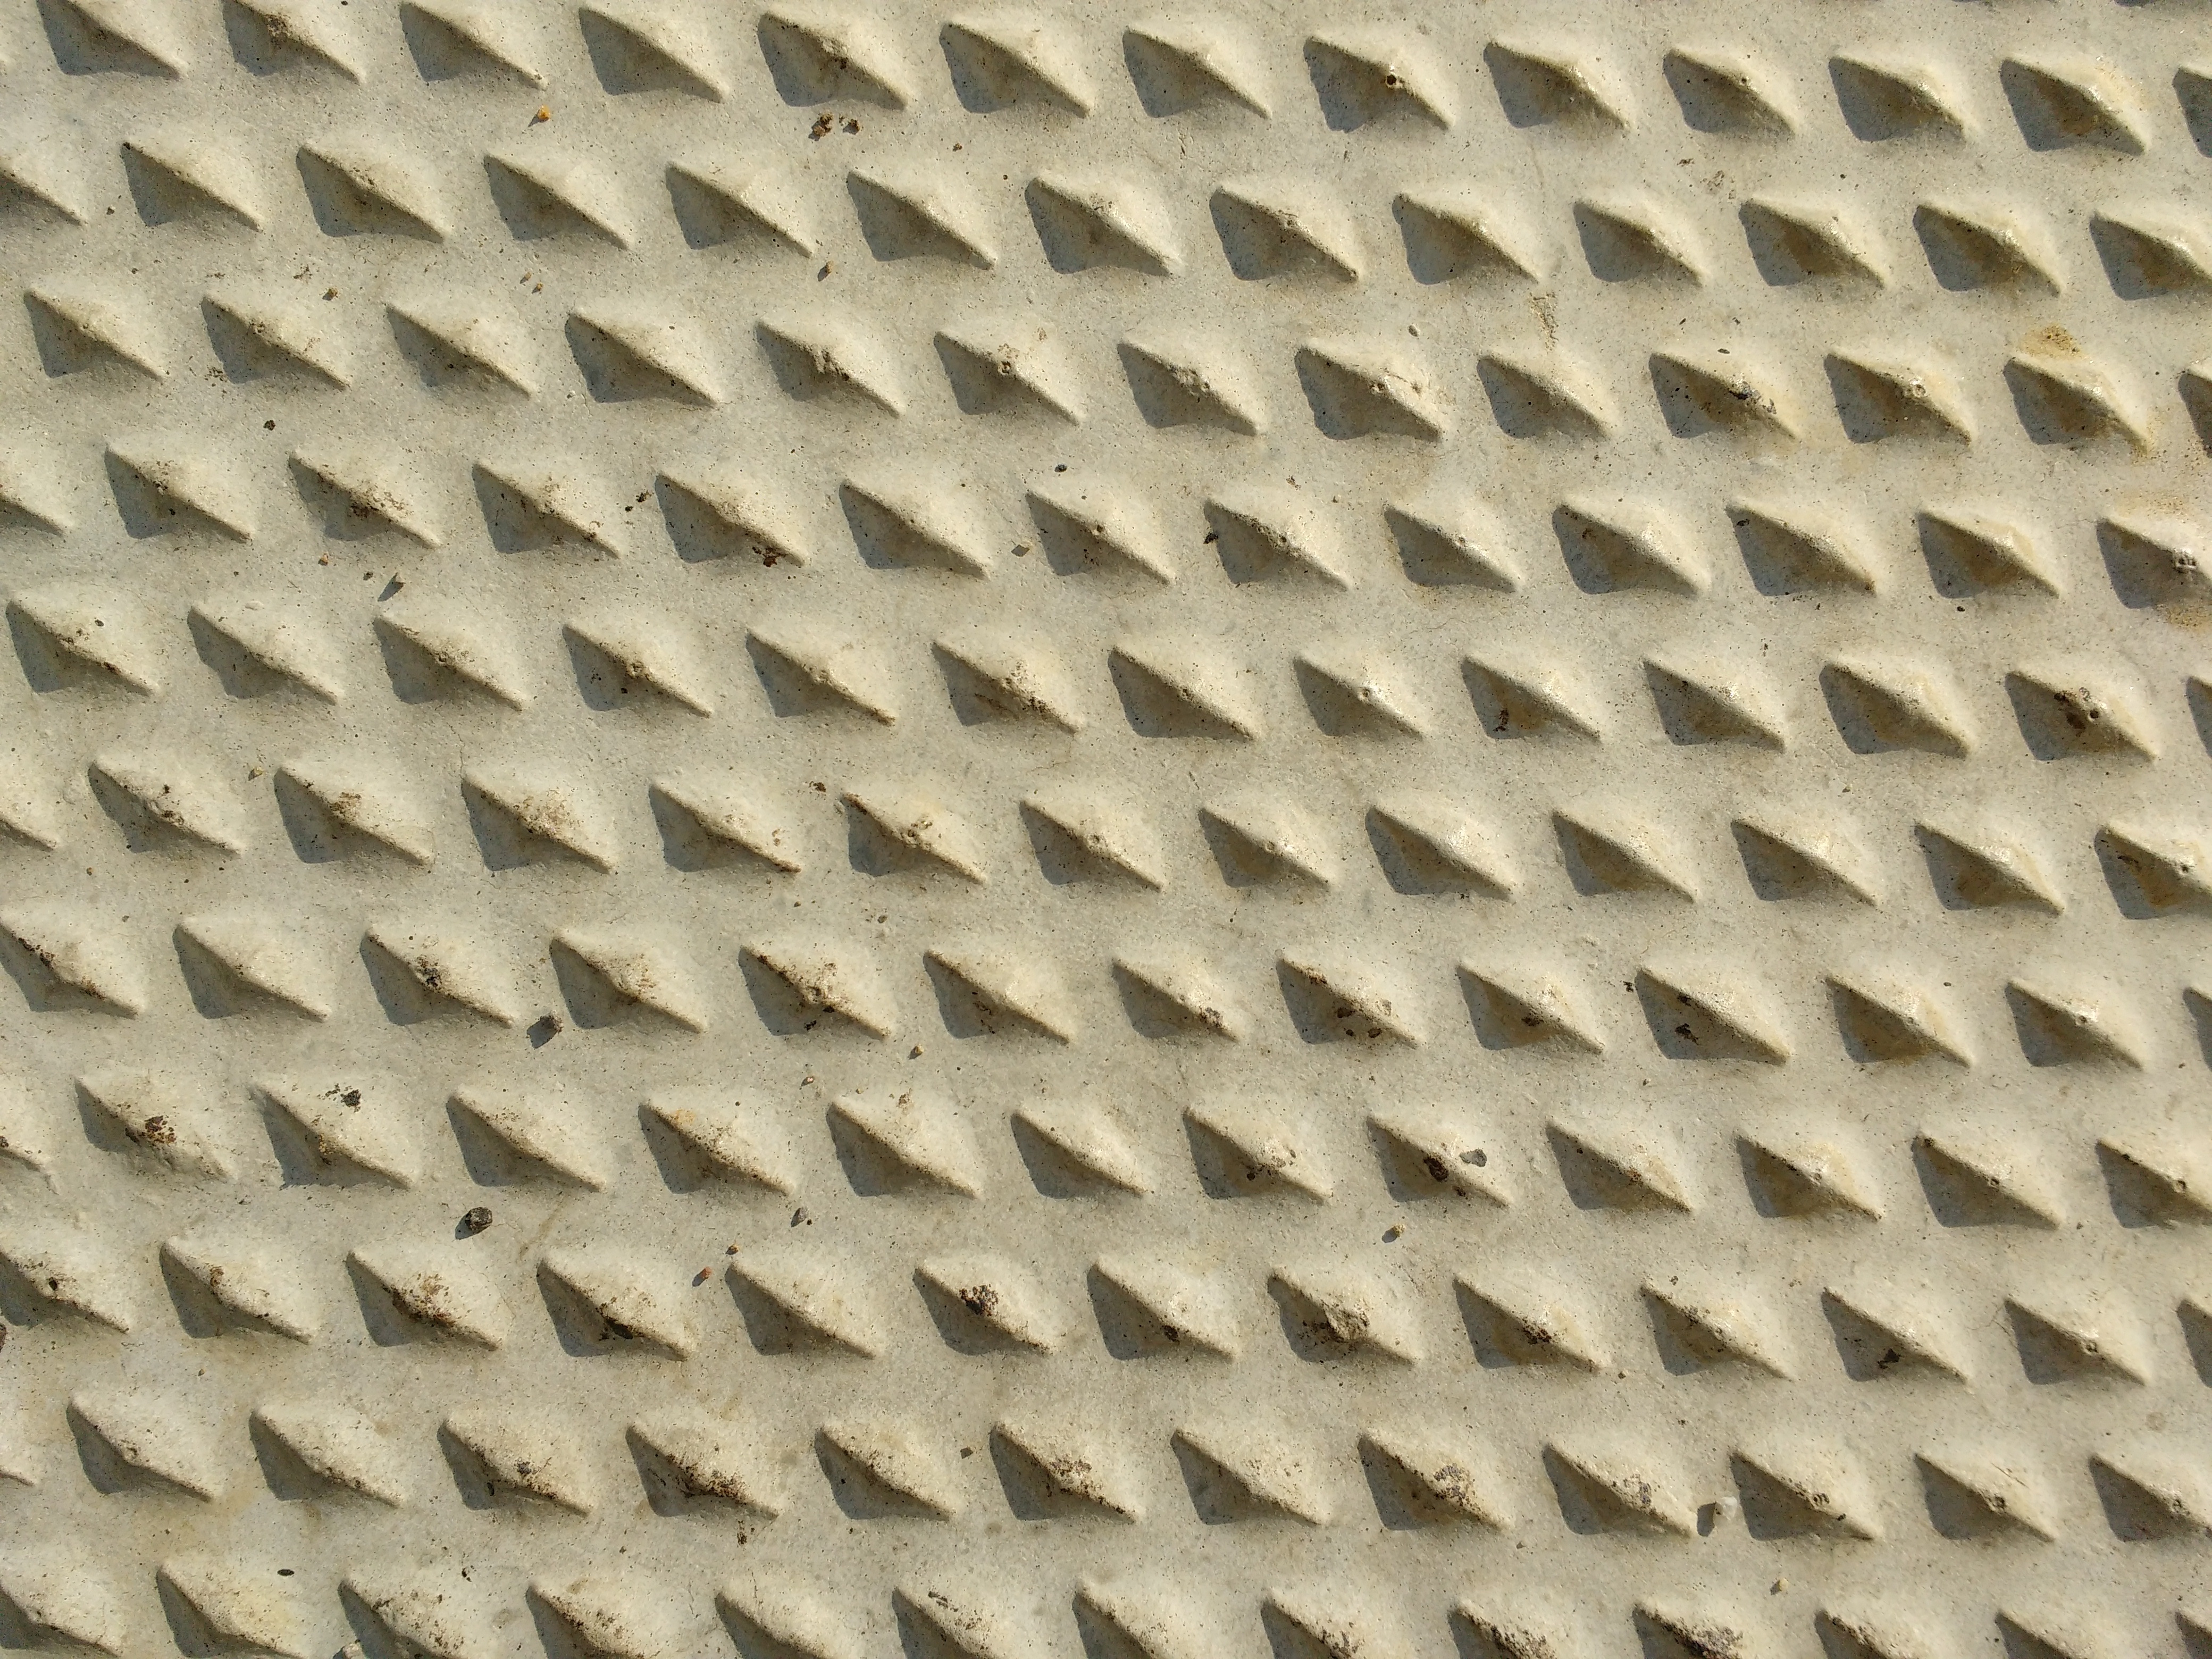
structure, texture, roof, pattern, facade, material, concrete, background, brickwork, regularly, daylighting